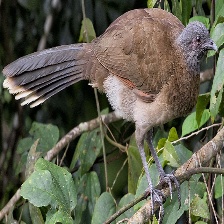
Species: GREY HEADED CHACHALACA
Scientific name: ORTALIS CINEREICEPS